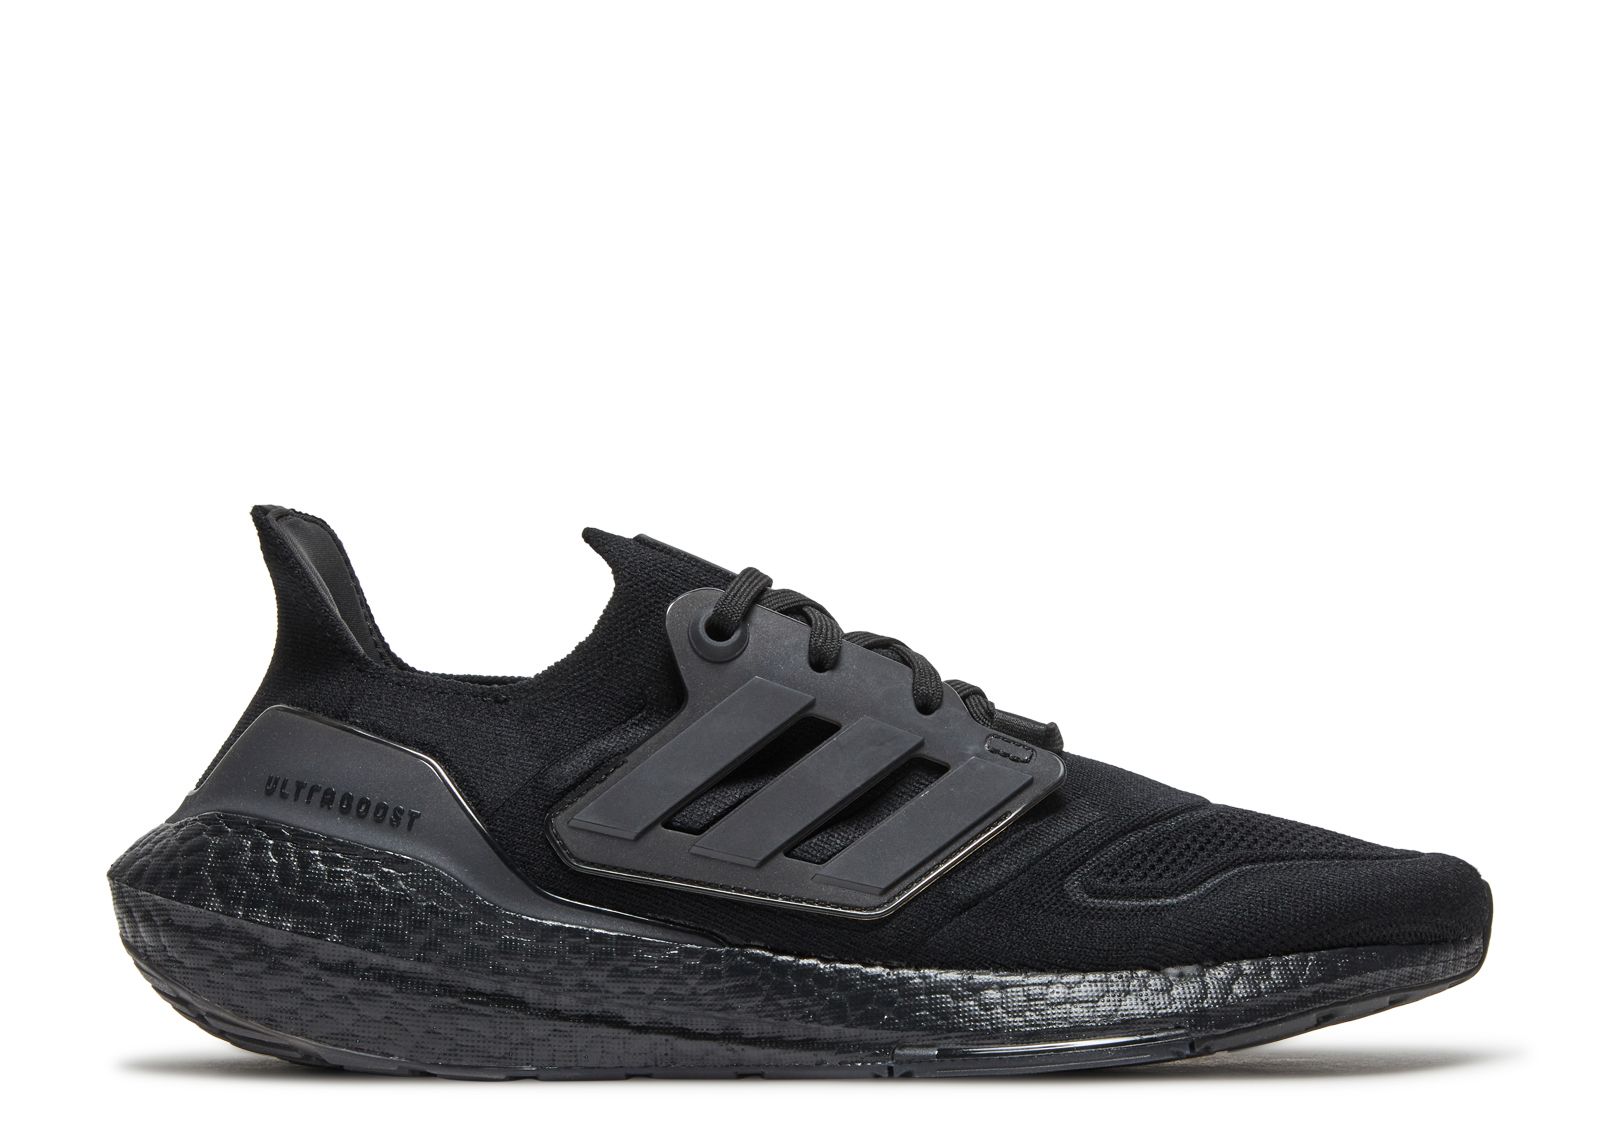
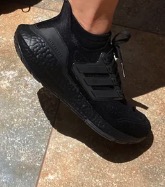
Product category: misc
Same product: yes